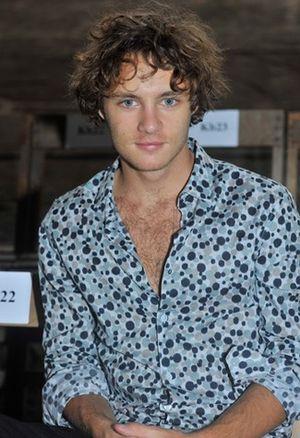
Théo Frilet, assistant à un défilé Kenzo.
Théo Frilet, né en 1987, est un acteur français.